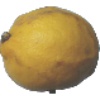
Label: Lemon 1